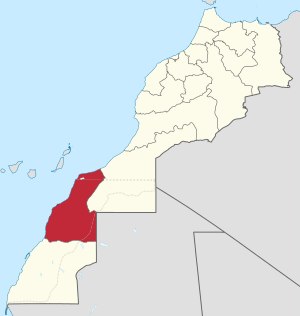
Laâyoune-Boujdour-Sakia El Hamra
Laâyoune-Boujdour-Sakia El Hamras beliggenhed
Laâyoune-Boujdour-Sakia El Hamra var frem til 2015 en region som kontrolleredes af Marokko selv om størstedelen tillhører det omstridte område Vestsahara. Det er kun tre kommuner i den nordlige del af provinsen Laâyoune som ligger i den marokkanske del af regionen. Regionen havde 25.152 indbyggere på et areal af 78.259 km². Kun 8.453 af disse bor i den marokkanske del. Regionens administrative hovedby er El Aaiún.